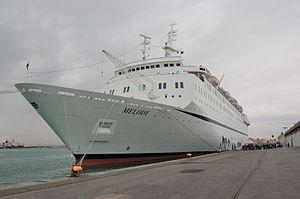
Home Lines était une compagnie maritime italienne spécialisée dans les croisières. Elle a été fondée et 1946. Bien que basée à Gênes, les navires de la compagnie naviguaient sous pavillon panaméen et le premier P-DG de la compagnie, Eugen Eugenides, était d’origine grecque.
Le Melody est un navire de croisière construit en 1981 par les Constructions Navales et Industrielles de la Méditerranée de La Seyne-sur-Mer pour la compagnie italienne Home Lines, dont il est le deuxième navire neuf. Mis en service en avril 1982 sous le nom d’Atlantic, il est vendu en 1988, lors de la disparition de la compagnie, à la Premier Cruise Line. Devenu StarShip Atlantic, il est racheté en 1995 par MSC Croisières, qui en fait son navire amiral sous le nom de Melody de 1997 à 2003, lorsque le premier navire neuf de la compagnie, le MSC Lirica, est mis en service.